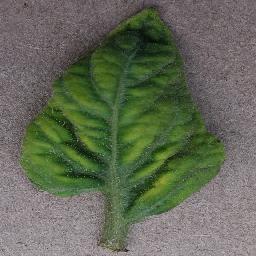
Label: Tomato___Tomato_Yellow_Leaf_Curl_Virus